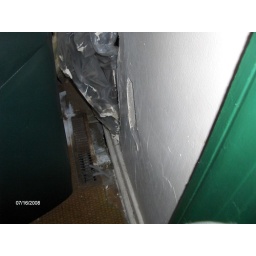
wall under front living rm window